Athuru Mithuru Hari Apuru

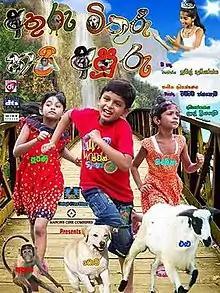
Official poster

Athuru Mithuru Hari Apuru is a 2018 Sri Lankan Sinhalese children's film directed by Lal Priyadeva and co-produced by N. Udaya Kumar and P. Arooran for Balaji Cine Films. It stars Mahendra Perera in lead role along with Don Guy and popular television comedian Suranga Satharasinghe, who made his maiden cinema appearance. Music composed by Edward Jayakody. It is the 1318th Sri Lankan film in the Sinhalese cinema.